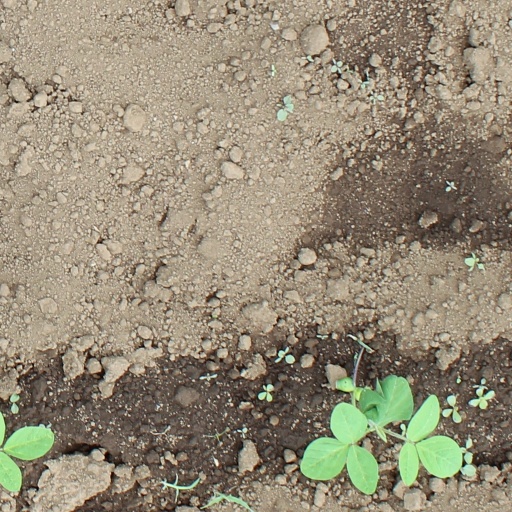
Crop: soybean